Mount Lebanon Mutasarrifate

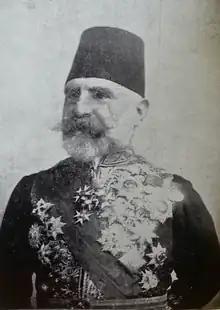
Na'ūm Bāsha

Vaso Pashë Shkodrani, a writer of Catholic Albanian Shkodran origin, ruled as Mutasarrif of Mount Lebanon in the early years of his tenure firmly, impartially and justly, he was a passionate reformer and was willing to improve the conditions of Mount Lebanon, preserving its autonomy and the dignity of its population, preventing the consuls of countries from interfering in its affairs, and was sincere in loyalty to the Sultan and the Ottoman government at the same time. He carried out several construction works, established a hospital in Beiteddine, expanded the Seraglio of Baabda and made it the permanent winter-lodging place for the districts of the Mutasarrifate, he also built the Seraglio of Zahle, and began constructing a Seraglio in Jounieh, he also built roads and bridges, and was the first ruler to excavate antiquities.